Caucasus Viceroyalty (1801–1917)

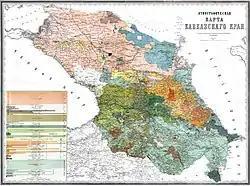
Ethnographic map of Russian Transcaucasia, 1880.

According to the 1917 publication of "Kavkazskiy kalendar", the Caucasus Viceroyalty had a population of 12,266,282 on , including 6,442,684 men and 5,823,598 women, 9,728,750 of whom were the permanent population, and 2,537,532 were temporary residents: